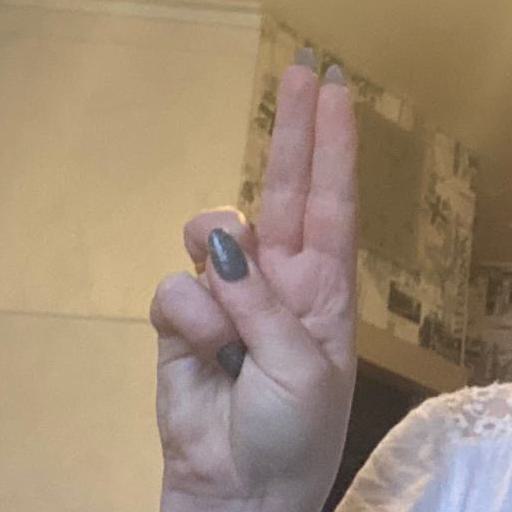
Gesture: two_up